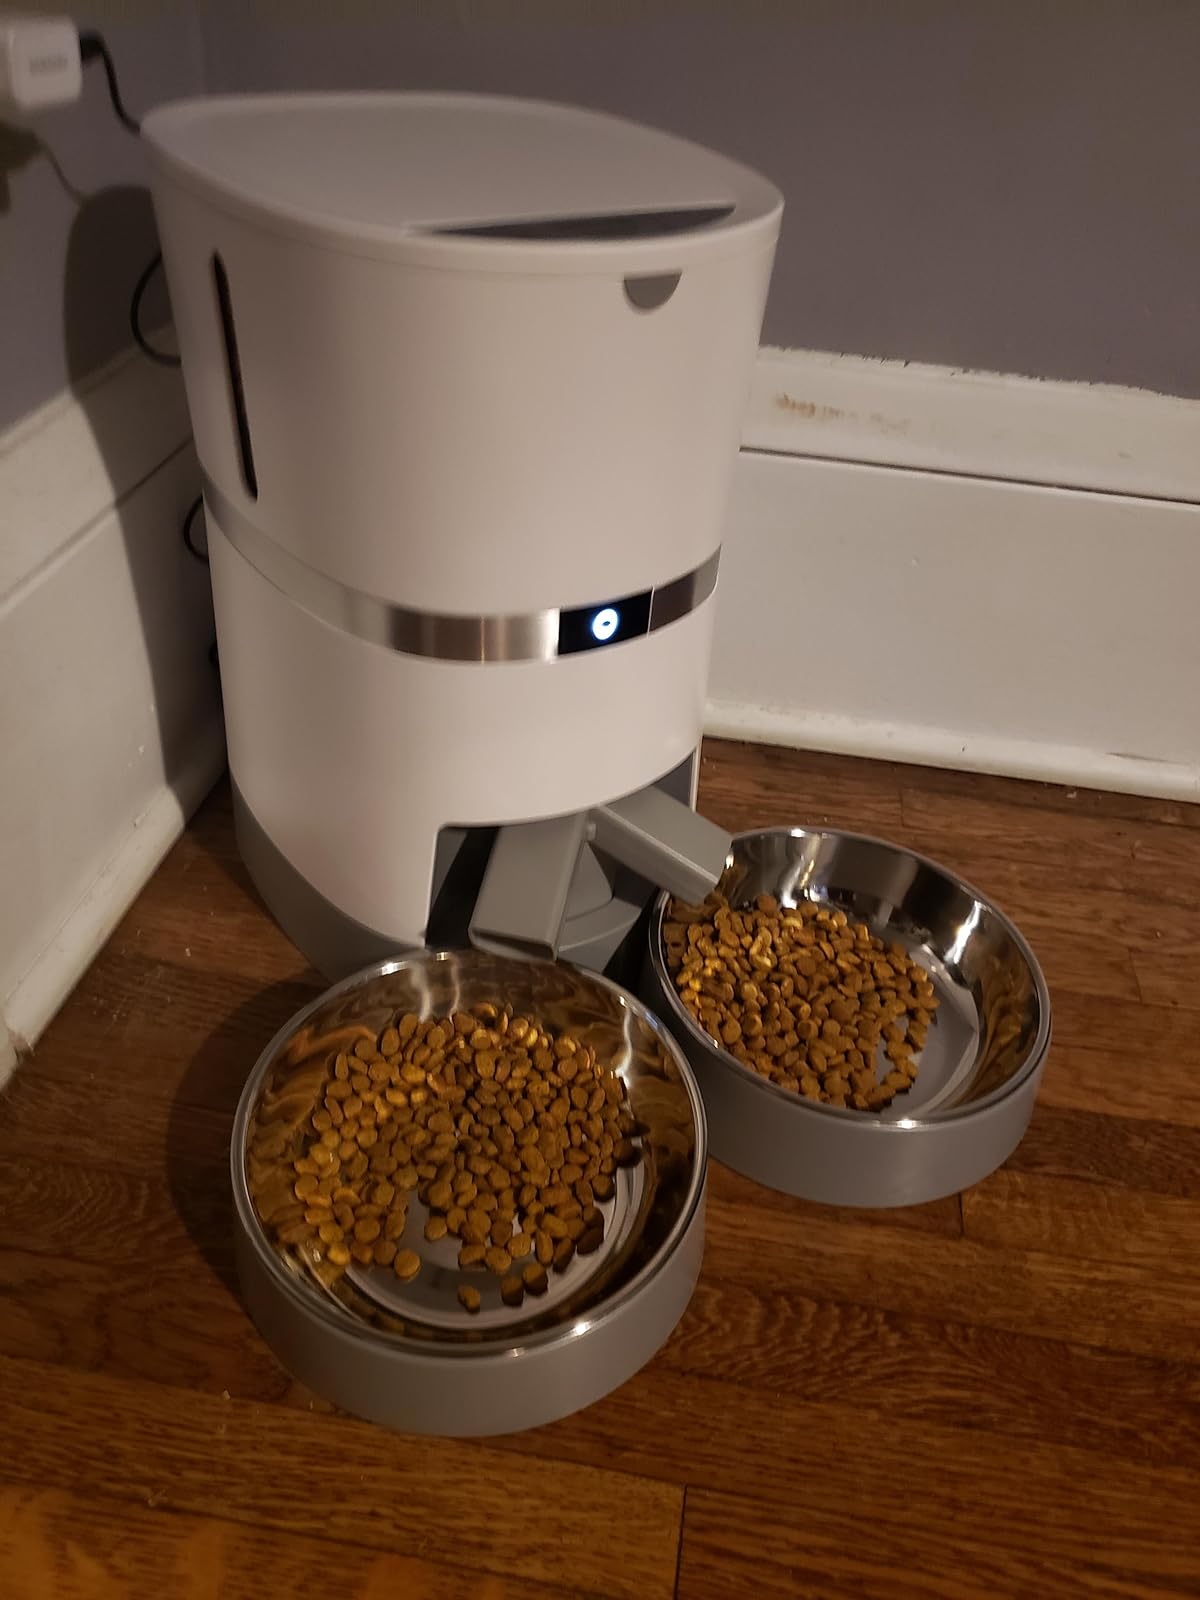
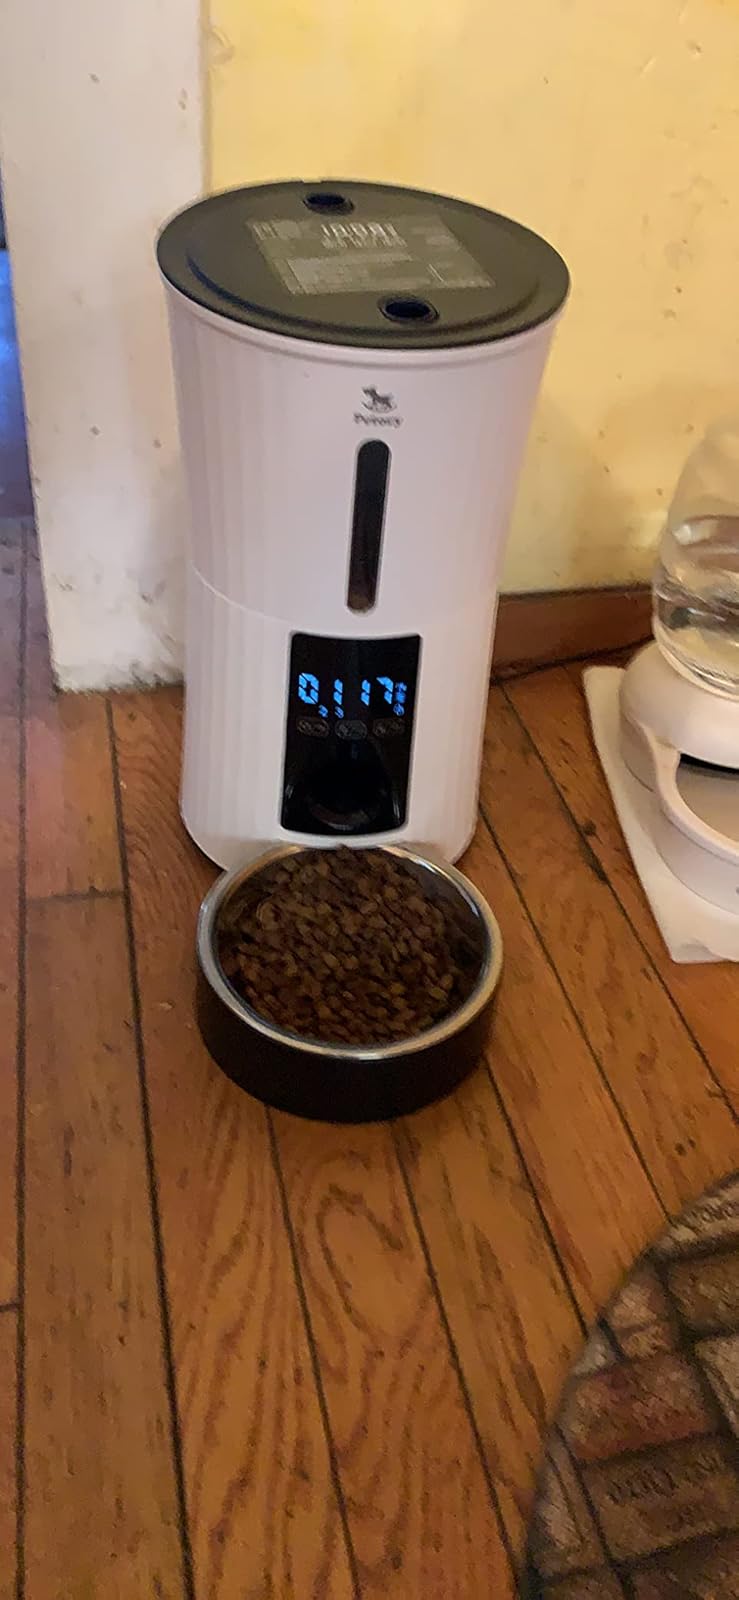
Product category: items_feeder
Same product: no